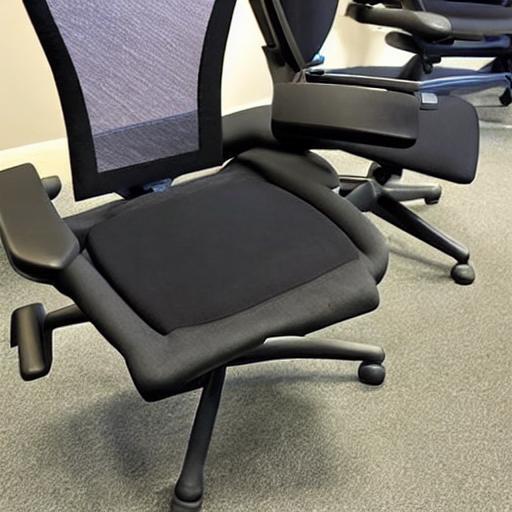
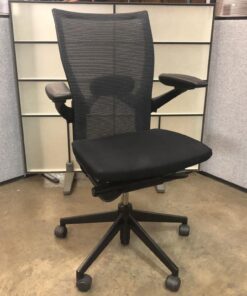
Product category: items_chair
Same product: no